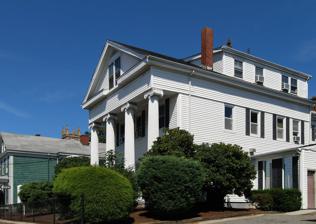
Building: James D. Hathaway House
Country: United States of America
Year built: 1843
Historic house in Massachusetts, United States United States historic place James D. Hathaway House U.S. National Register of Historic Places U.S. Historic district Contributing property Show map of Massachusetts Show map of the United States Location 311 Pine St., Fall River, Massachusetts Coordinates 41°42′15.3″N 71°9′11.9″W / 41.704250°N 71.153306°W / 41.704250; -71.153306 Built 1843 Architect Warren, Russell Architectural style Greek Revival Part of Lower Highlands Historic District ( ID84002171 ) MPS Fall River MRA NRHP reference No. 83000676 Significant dates Added to NRHP February 16, 1983 Designated CP January 10, 1984 The James D. Hathaway House is a historic house located at 311 Pine Street in Fall River, Massachusetts . Description and history It is a 2 + 1 ⁄ 2 -story, wood-framed structure, three bays wide, with a front-gable roof and a flush-boarded facade sheltered by a monumental two-story, Greek Revival style portico with fluted Ionic columns. It was built in 1843 by James D. Hathaway, a carpenter, and was perhaps designed by Russell Warren or copied by Hathaway from his designs. It is one of seven extant monumental temple-fronted Greek Revival houses in Fall River. It is also located within the Lower Highlands Historic District . The house was added to the National Register of Historic Places in 1983. It currently functions as a law office. See also National Register of Historic Places listings in Fall River, Massachusetts William Lindsey House (Fall River, Massachusetts) John Mace Smith House Osborn House References